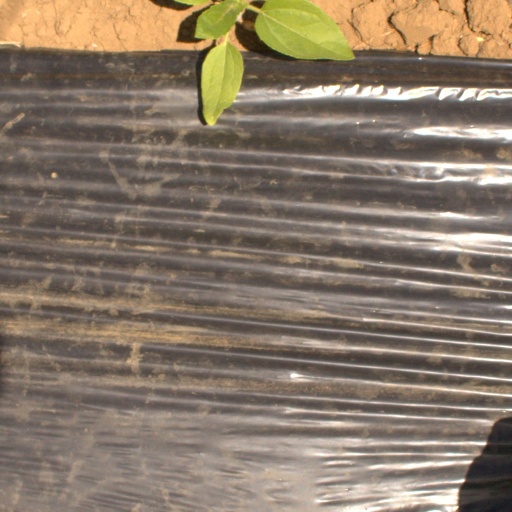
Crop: Jerusalem artichoke